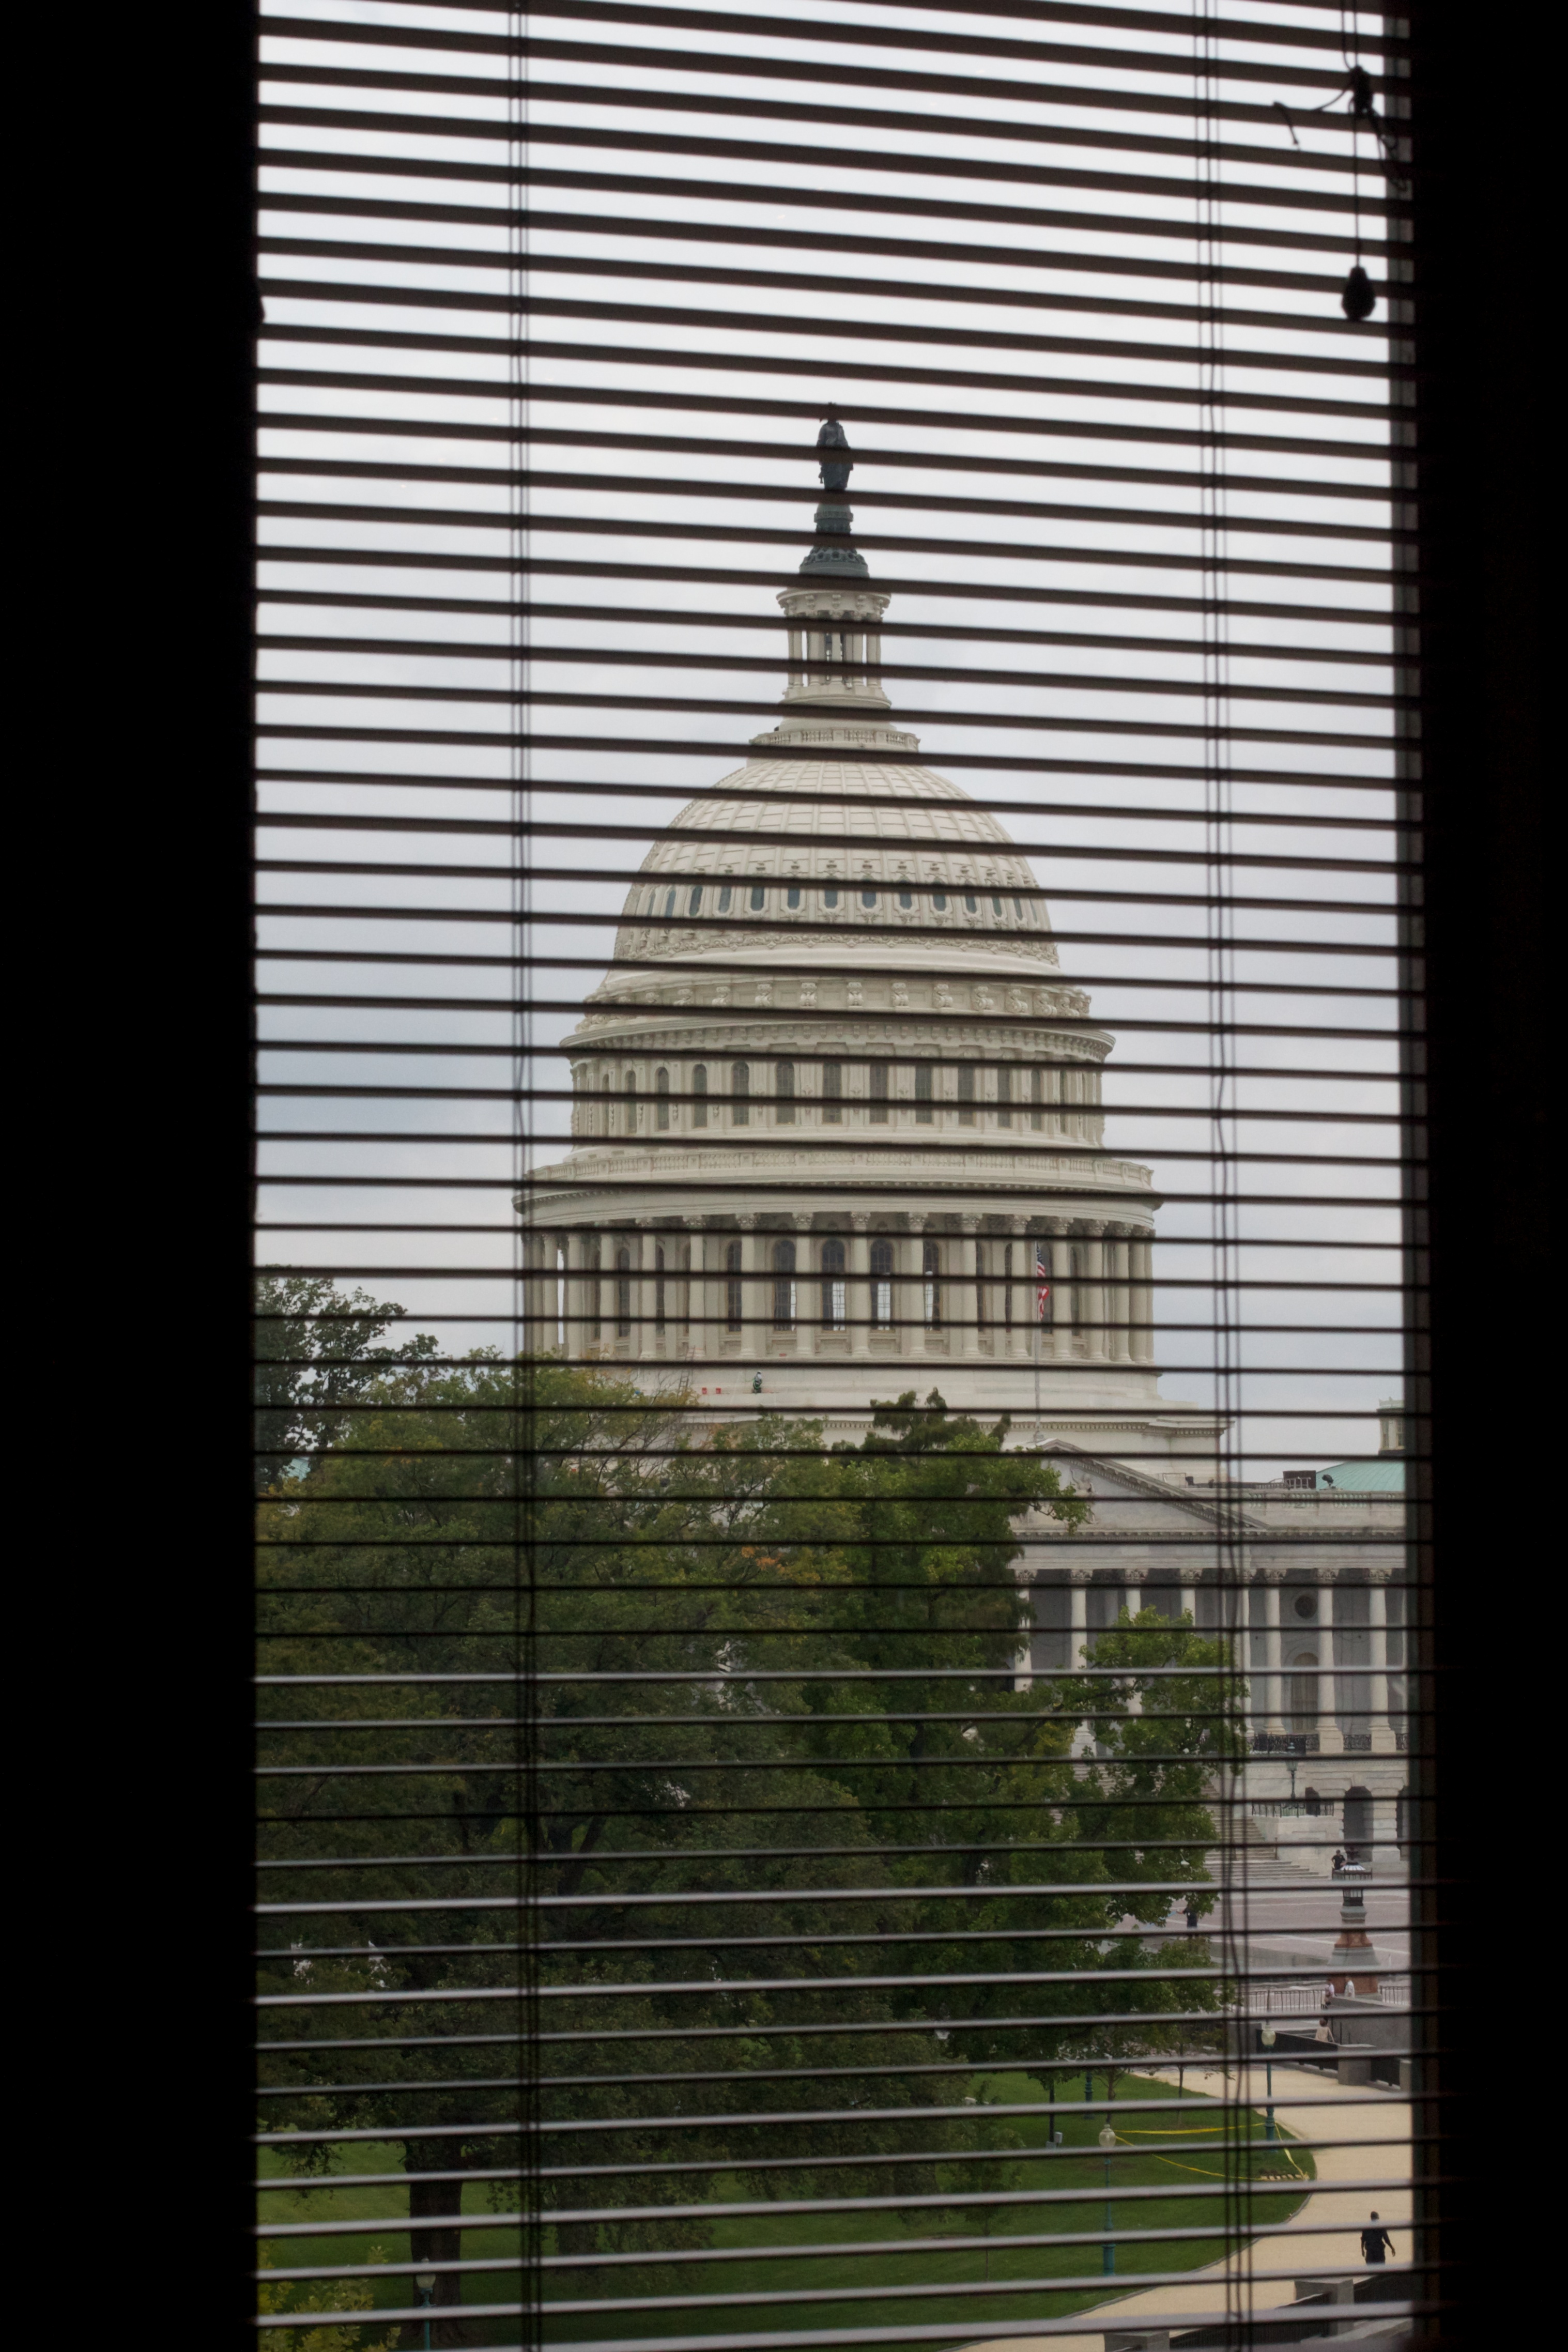
architecture, skyscraper, tower, landmark, facade, tower block, interior design, symmetry, shape, odyssey, condominium, window covering, window treatment